Lyse Chapel

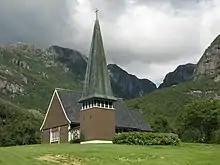
View of the church

Lyse Chapel is a parish church of the Church of Norway in the eastern part of the large Sandnes Municipality in Rogaland county, Norway. It is located in the very small village of Lysebotn, at the end of the Lysefjorden. It is one of the two churches for the Forsand parish which is part of the Sandnes prosti (deanery) in the Diocese of Stavanger. The brown, wooden church was built in a long church design in 1961 using designs by the architects Gustav Helland and Endre Årreberg. The church seats about 150 people.